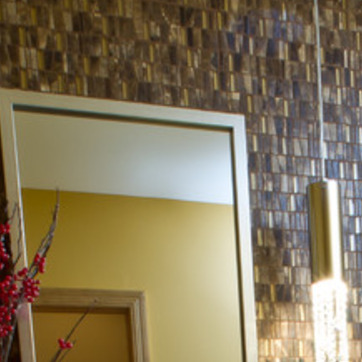
Material: mirror